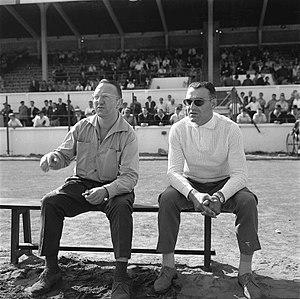
Stade Ernest Wallon. Le 24 Septembre 1961. Vue des entraîneurs du Stade Toulousain, Yves Noé et Domec, sur le banc de touche.
Le Stade toulousain est un club de rugby à XV français fondé en 1907 et basé à Toulouse. C'est la principale section du club omnisports du même nom. Le club est présidé par Didier Lacroix, qui a succédé à René Bouscatel, à la tête du club de 1992 à 2017. L'équipe première, entraînée par Ugo Mola depuis 2015, après l'avoir été par Guy Novès pendant plus de vingt ans, évolue en Top 14 et en Coupe d'Europe.